Anal sex

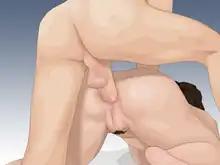
An illustration of heterosexual anal sex

Anal sex or anal intercourse principally means the insertion and thrusting of the erect penis into a person's anus, or anus and rectum, for sexual pleasure. Other forms of anal sex include anal fingering, the use of sex toys, anilingus, and pegging. Although "anal sex" most commonly means penileanal penetration, sources sometimes use "anal intercourse" to exclusively denote penileanal penetration, and "anal sex" to denote any form of anal sexual activity, especially between pairings as opposed to anal masturbation.